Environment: real
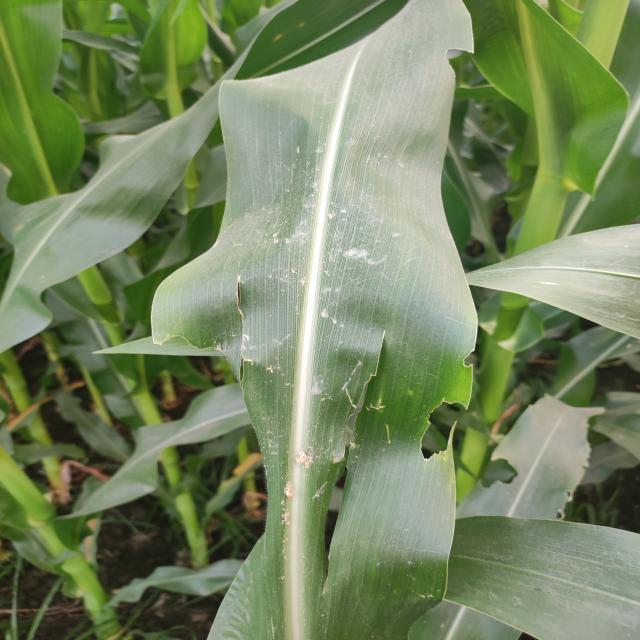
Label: fall_armyworm